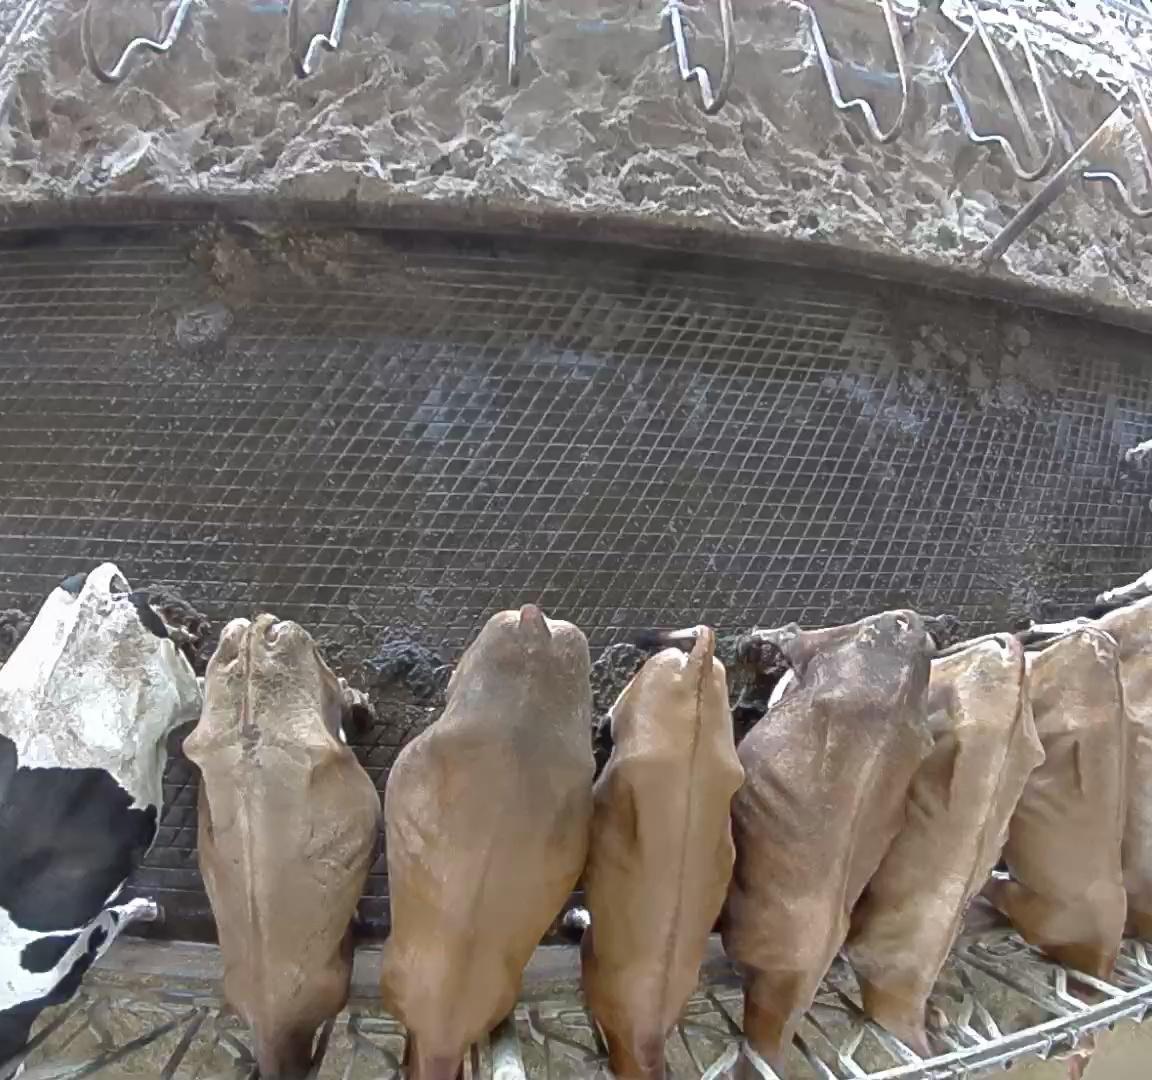
Number of cows: 10